Chimelong Ocean Kingdom

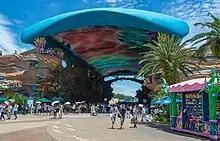
Ocean Avenue

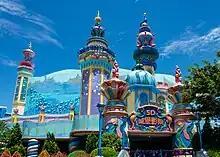
Castle Theatre

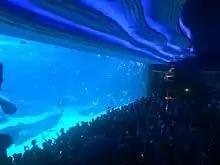
Whale Shark Aquarium

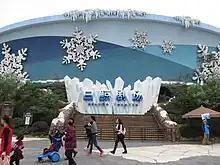
Beluga Theatre

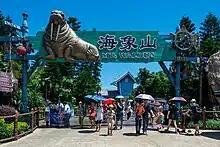
Mount Walrus entrance

The resort has been served by the Zhuhai Changlong railway station on the Zhuhai–Zhuhai Airport intercity railway since 18 August,